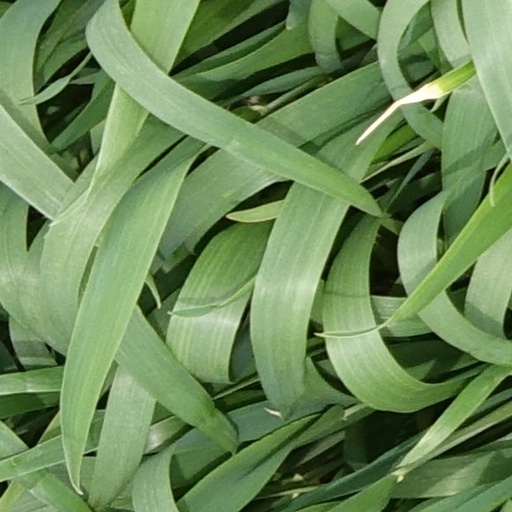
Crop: wheat